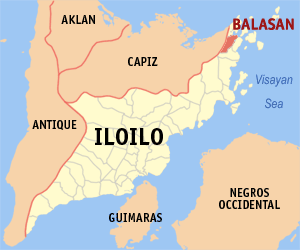
Balasan est une municipalité de la province d'Iloilo, aux Philippines.